Sociology

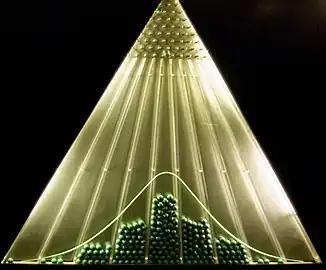
The bean machine, designed by early social research methodologist Sir Francis Galton to demonstrate the normal distribution, which is important to much quantitative hypothesis testing

The contemporary discipline of sociology is theoretically multi-paradigmatic in line with the contentions of classical social theory. Randall Collins' well-cited survey of sociological theory retroactively labels various theorists as belonging to four theoretical traditions: Functionalism, Conflict, Symbolic Interactionism, and Utilitarianism.